Insulin glargine

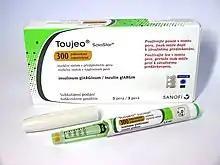
Toujeo branded insulin glargine

Insulin glargine sold under the brand name Lantus among others is a long-acting modified form of medical insulin, used in the management of type 1 and type 2 diabetes. It is injected just under the skin. Effects generally begin an hour after use.